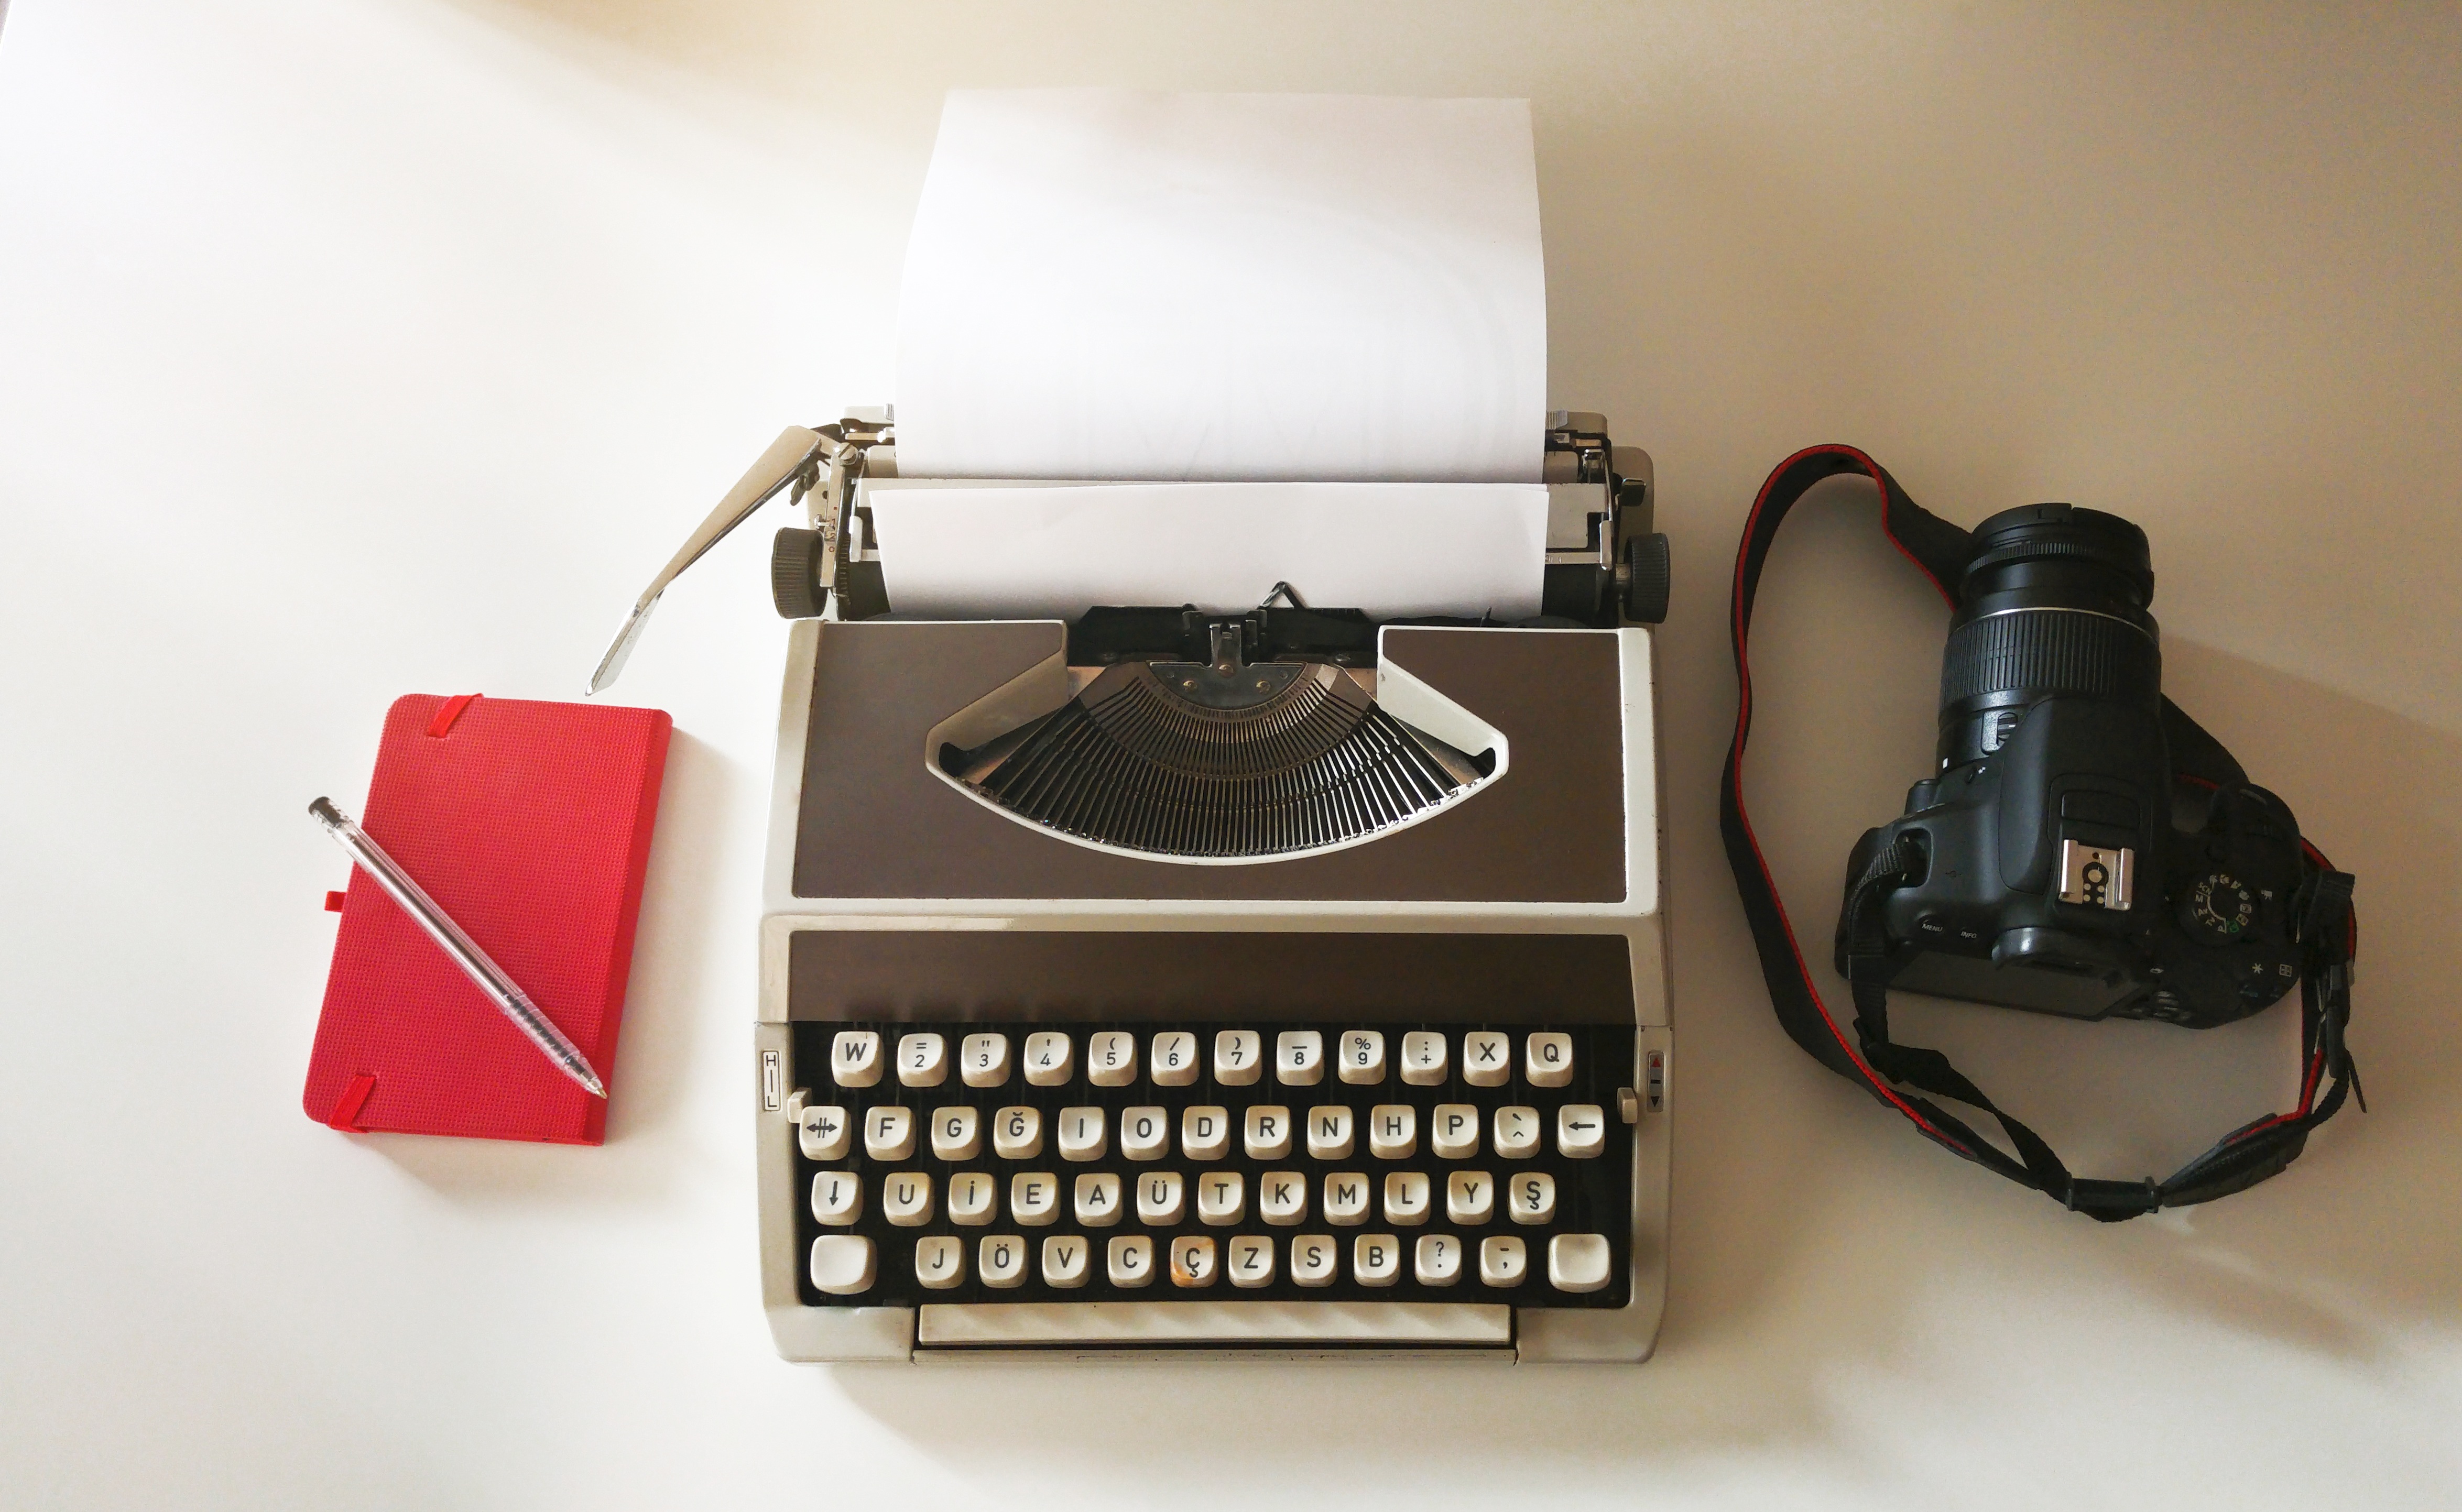
camera, photographer, pen, typewriter, photo, travel, office, memory, trip, paper, literature, author, souvenir, article, uzaklar, office equipment, note book